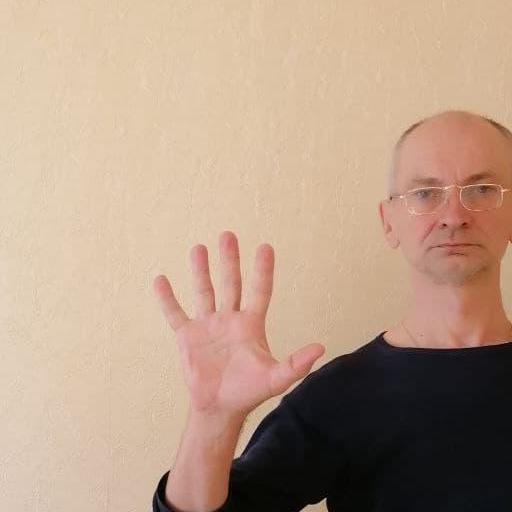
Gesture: palm